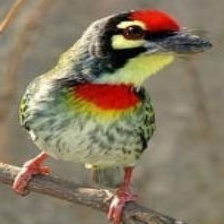
Species: COPPERSMITH BARBET
Scientific name: MEGALAIMA HAEMACEPHALA